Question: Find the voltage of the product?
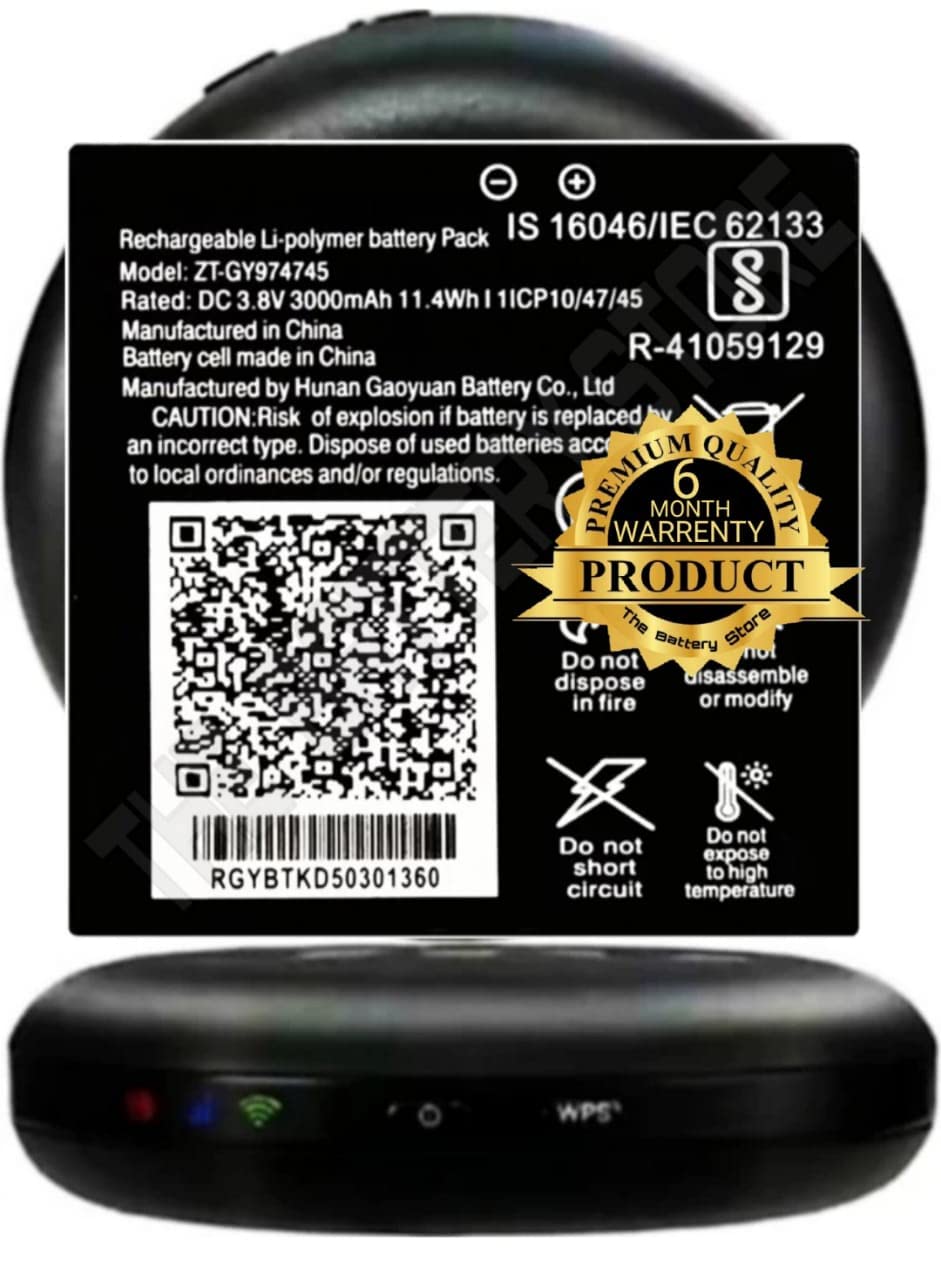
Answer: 3.8 volt